Bioprinting drug delivery

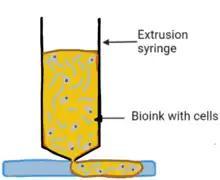

Vat polymerization printing (VPP) uses a cell-hydrogel suspension. The constructs are formed layer-by-layer through laser curing in stereolithography (SLA) or UV digital light processing (DLP) into the vat of a photopolymer using a micromirror device.